South Jamaica, Queens

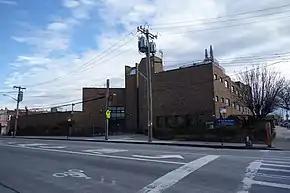
Eagle Academy for Young Men III at Merrick and Linden Boulevards.

The closest zoned high school is Hillcrest High School just north of Hillside Avenue in Jamaica. Richmond Hill High School is located west of the Van Wyck Expressway in Richmond Hill. Many other regional high schools serving the area have since been converted into educational campuses, housing multiple small high schools. The closest educational campuses are the Jamaica Campus (formerly Jamaica High School) near the Grand Central Parkway to the north, and Springfield Gardens Educational Campus (formerly Springfield Gardens High School) to the south. Campus Magnet (formerly Andrew Jackson High School) is located in Cambria Heights to the east. John Adams Educational Campus (formerly John Adams High School) is located in Ozone Park to the west. The Young Women's Leadership School of Queens was formerly located in the P.S. 40 facility, but is now located across from Hillcrest High School.